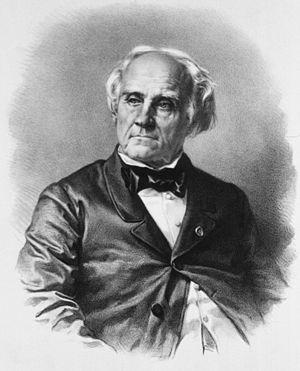
Léon Rostan est un médecin français, professeur à la Faculté de médecine de Paris, membre de l'Académie de médecine ; il fut l'un des prédécesseurs de Charcot et de Vulpian à la Salpêtrière.